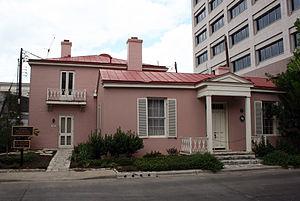
La Texas Historical Commission est une organisation qui s'occupe de la préservation des sites historiques dans l'État du Texas. Elle a la charge du Registre national des lieux historiques pour les sites texans. Elle enregistre également les Recorded Texas Historic Landmarks, les State Archeological Landmarks et les Historic Texas Cemeteries ; elle les identifie par des médaillons et élabore des plaques descriptives qui leur sont attribuées. La commission publie tous les deux mois une revue intitulée The Medallion.